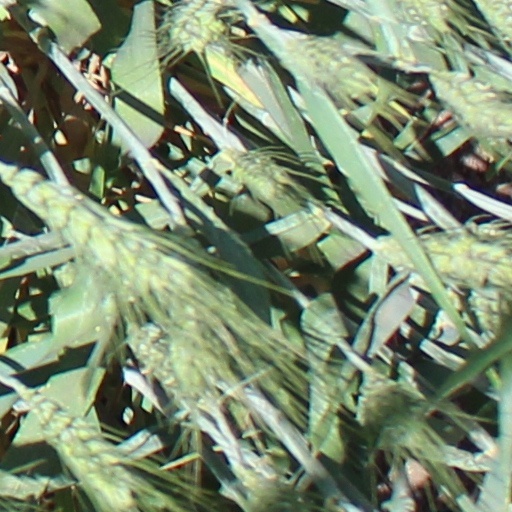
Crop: wheat